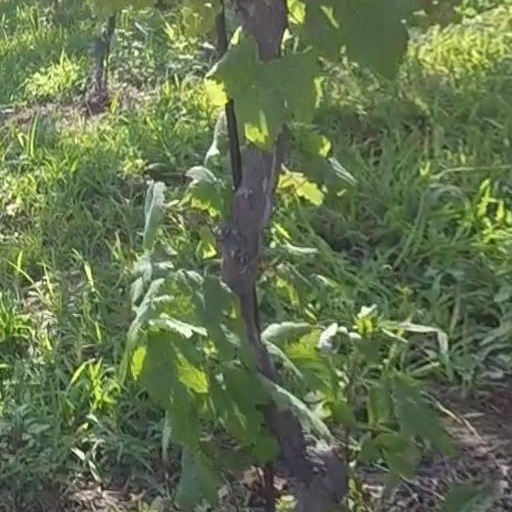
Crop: grape